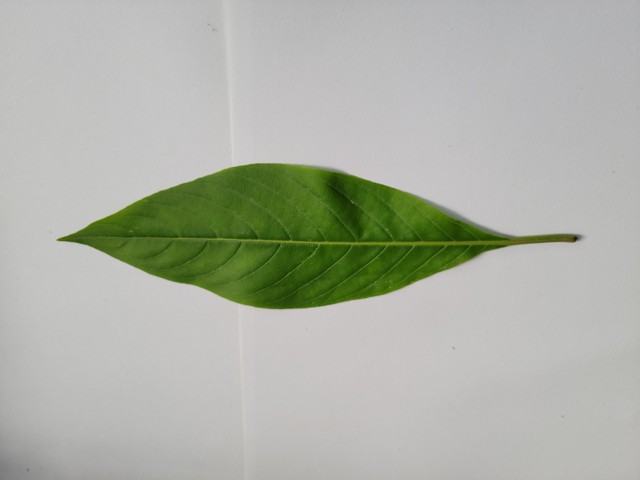
Plant: basok